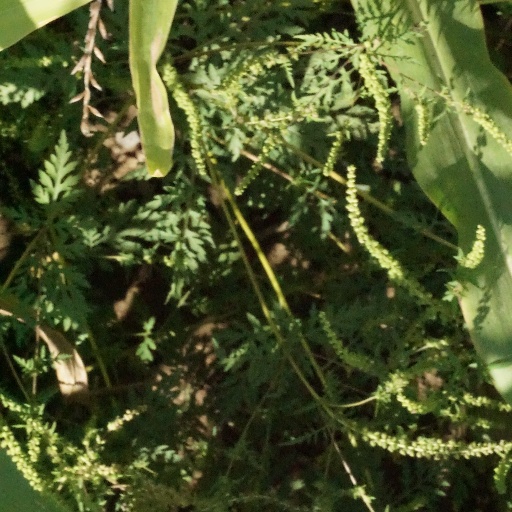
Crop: maize; corn